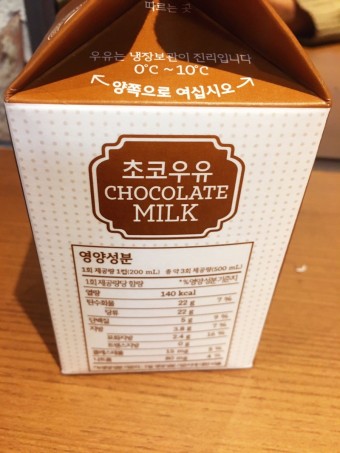
Label: paper